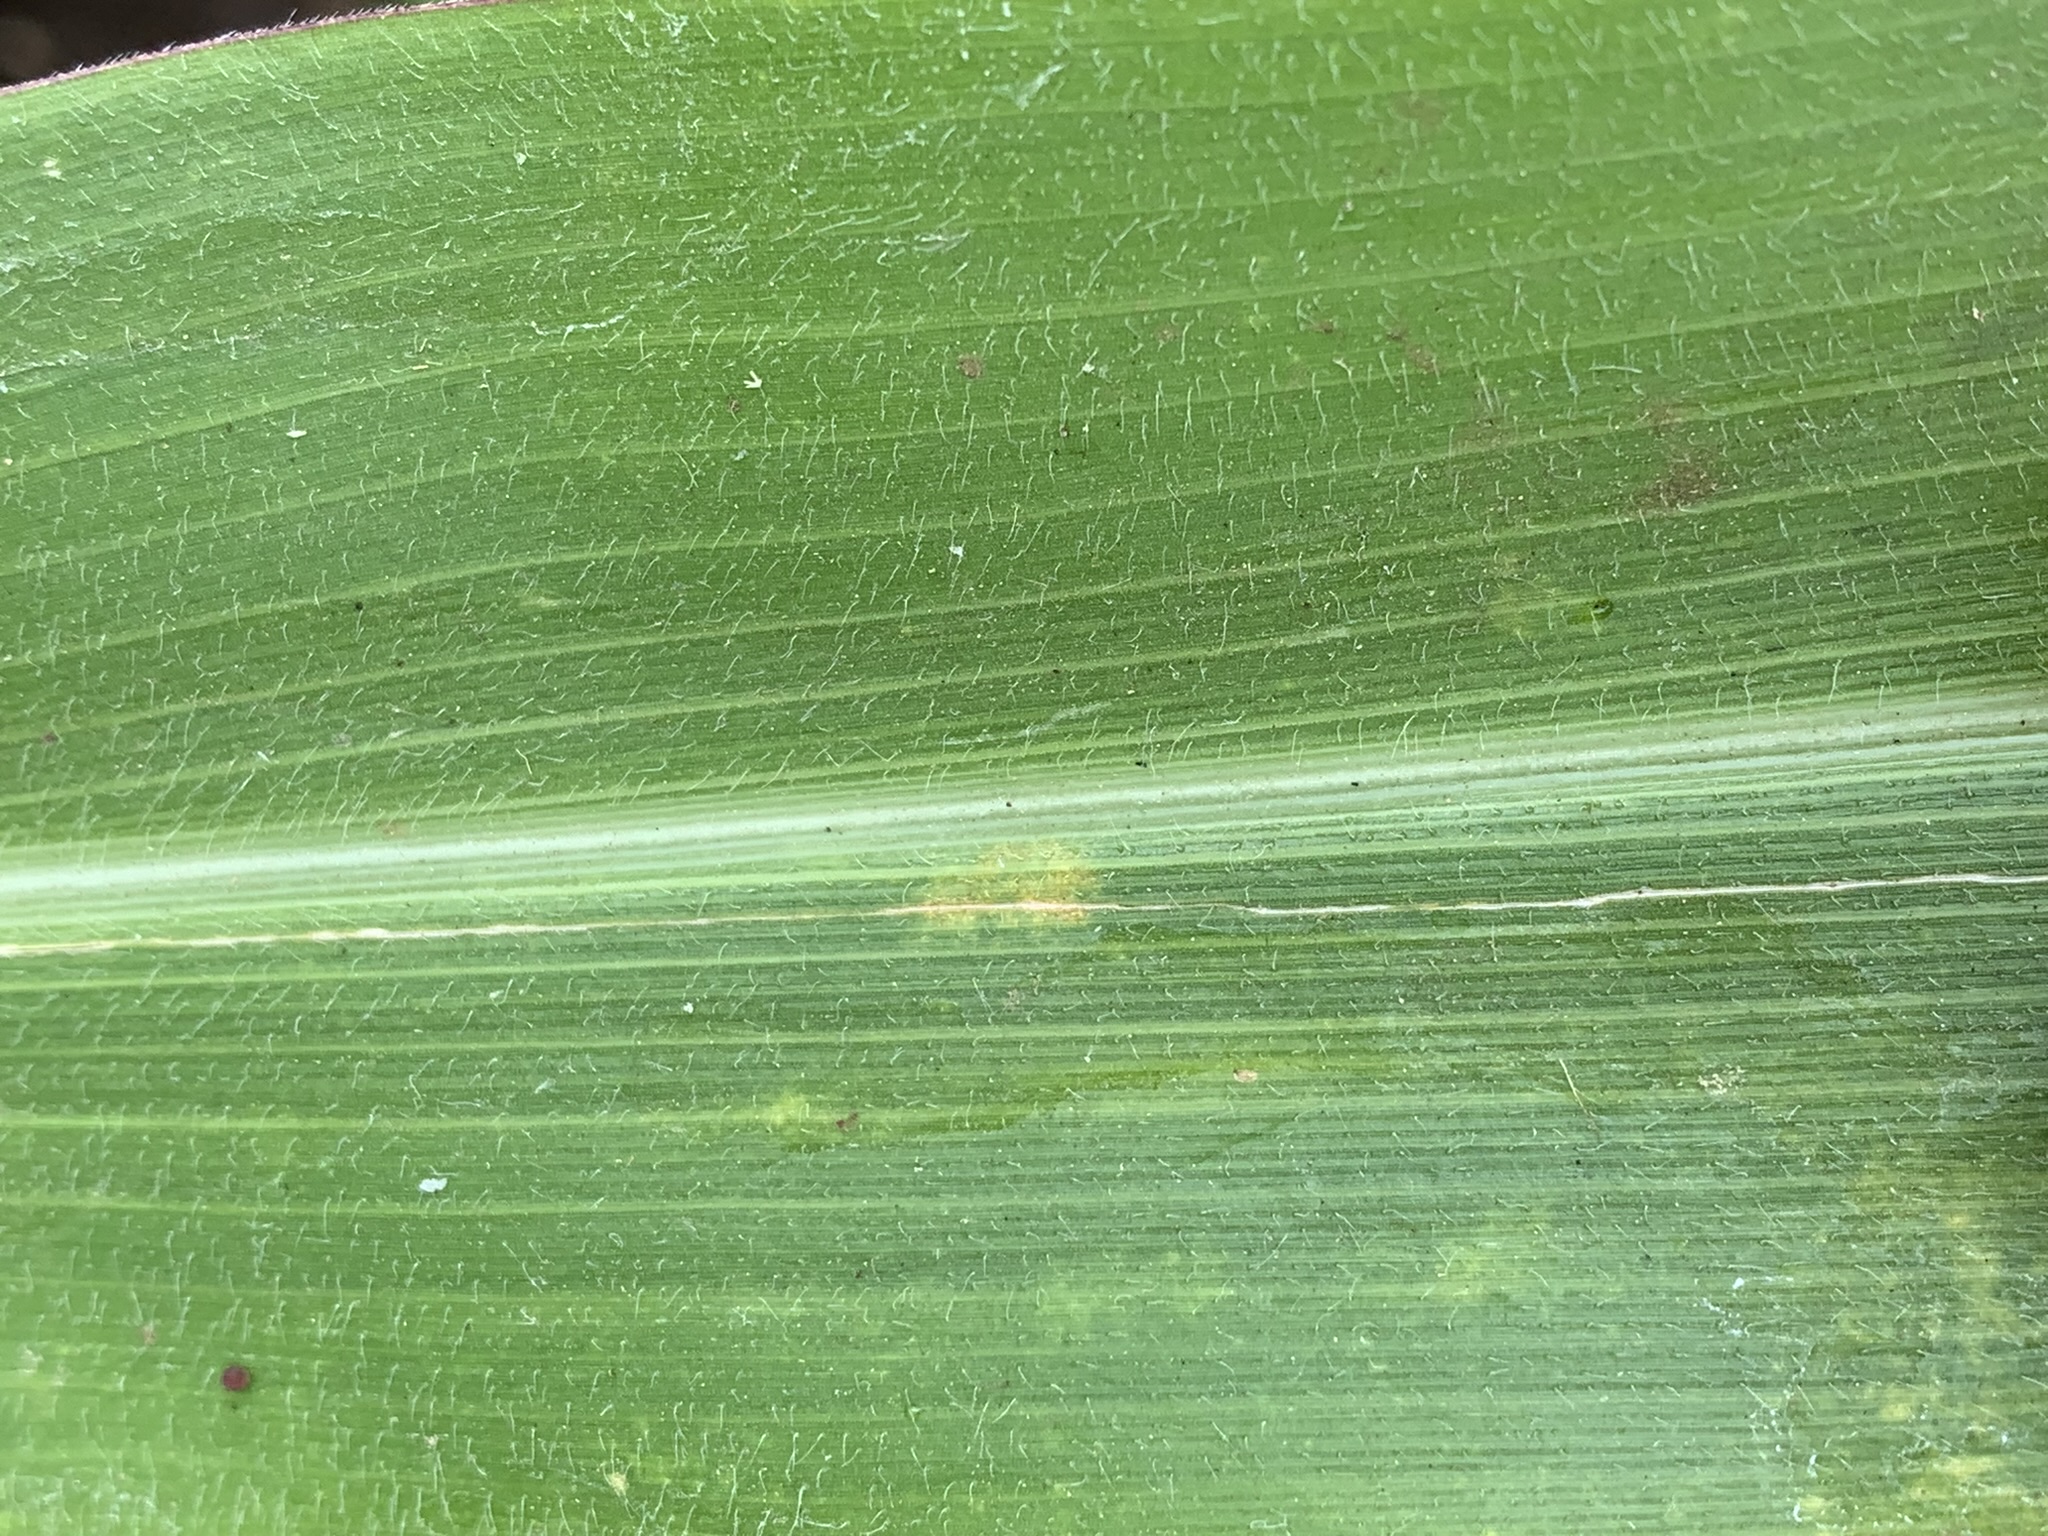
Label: Healthy